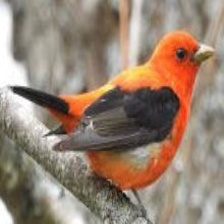
Species: SCARLET TANAGER
Scientific name: PIRANGA OLIVACEA